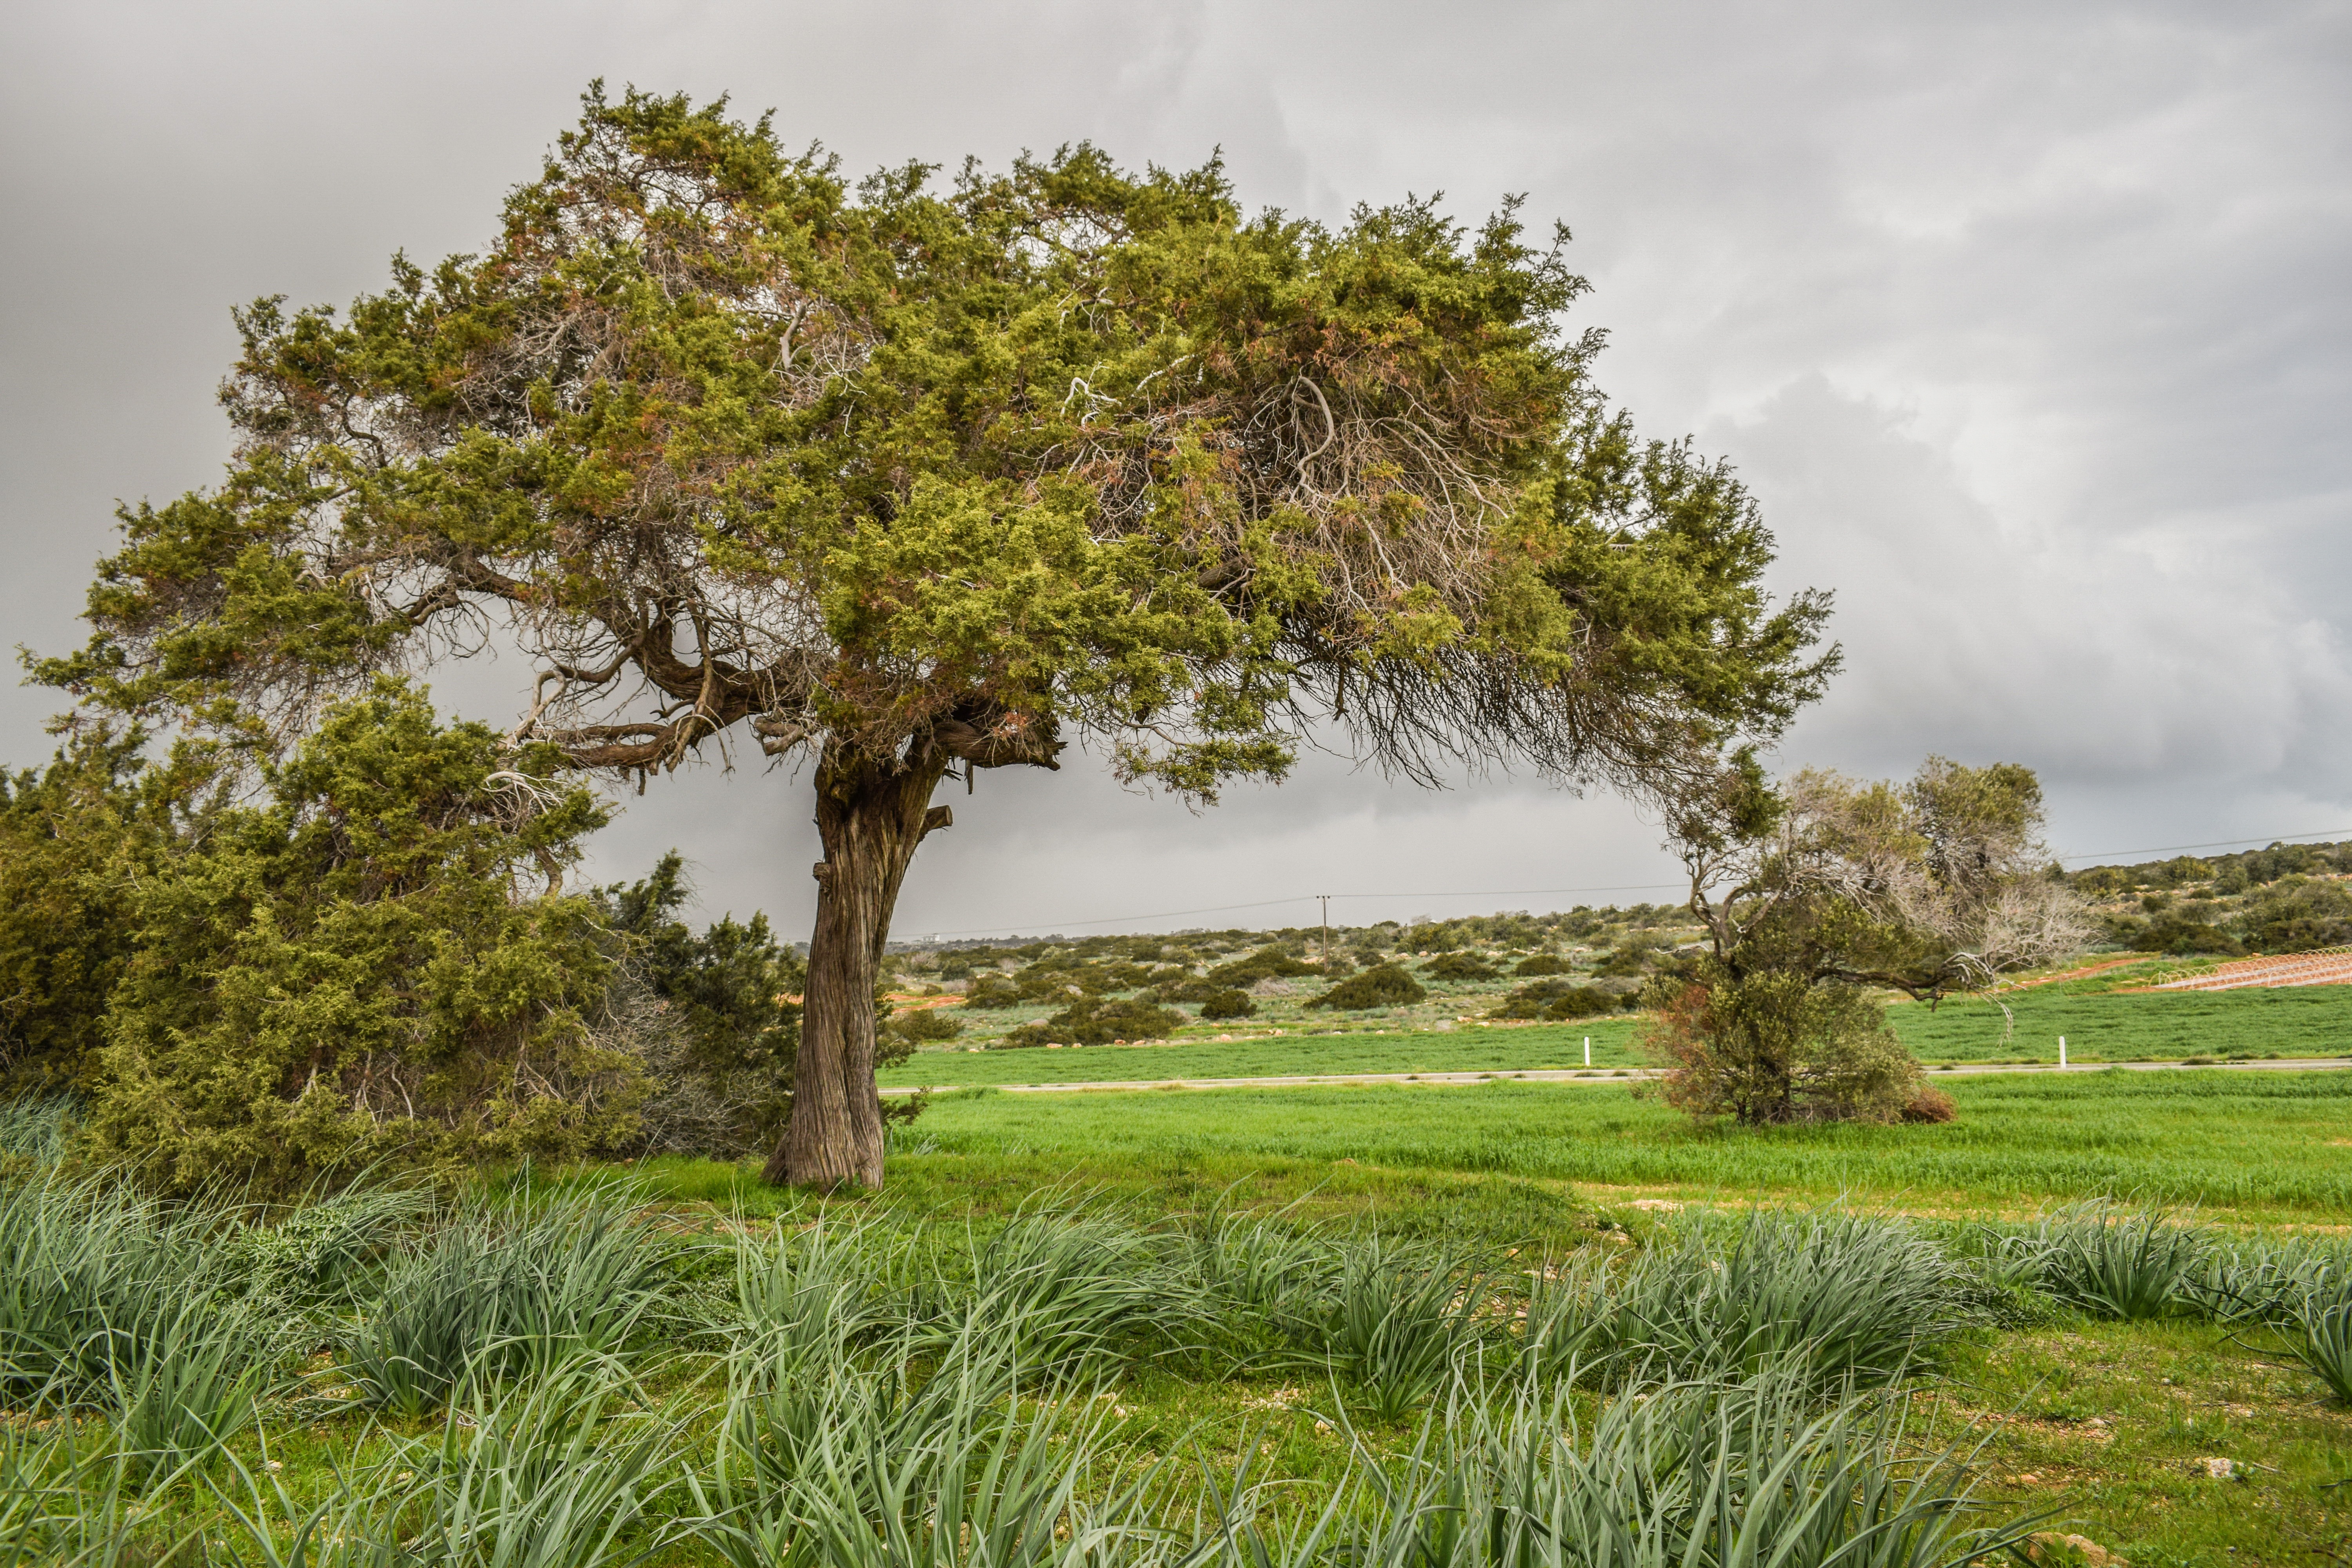
landscape, tree, nature, grass, branch, winter, cloud, plant, sky, field, lawn, meadow, prairie, countryside, green, pasture, savanna, plain, clouds, grassland, vegetation, plantation, ecosystem, rural area, nature reserve, grass family, ecoregion, shrubland, cavo greko cyprus, plant community